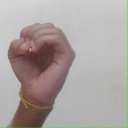
अक्षर: ऊ